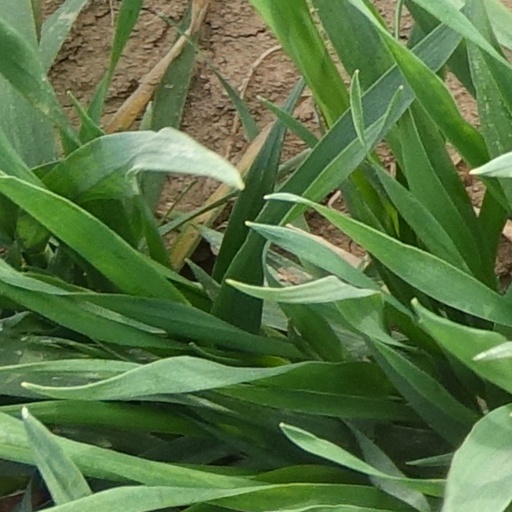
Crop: wheat